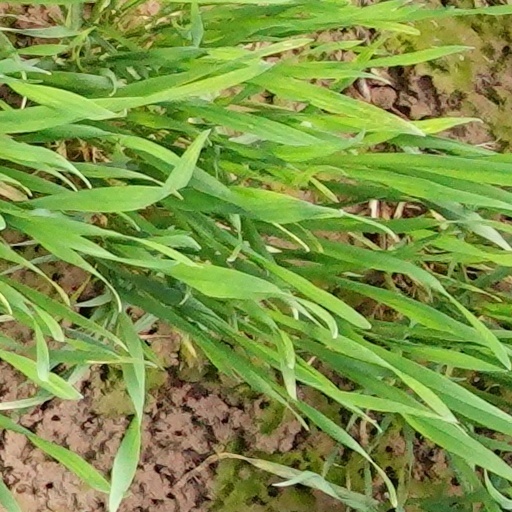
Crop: wheat